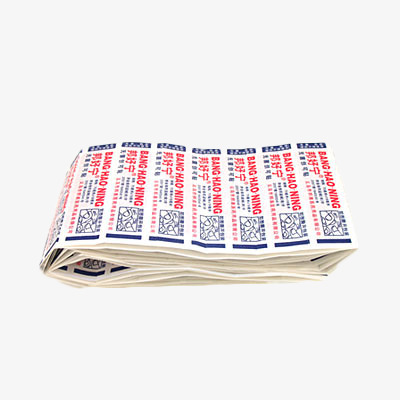
Label: trash